Liverpool Vienna Bakery Kirkland Brothers

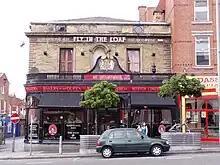
The former Liverpool Vienna Bakery Kirkland Brothers (2009)

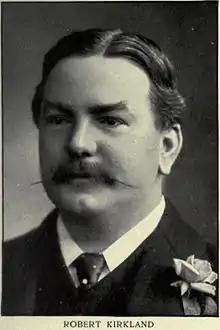

The Liverpool Vienna Bakery Kirkland Brothers is a former bakery located on 13 Hardman Street in Liverpool, England.